Nils Katajainen

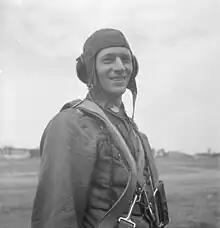

Nils Edward Katajainen (31 May 1919 – 16 January 1997) was a Finnish fighter pilot and a Mannerheim Cross Knight. He held the military rank of sergeant major. He flew 196 sorties and shot down 35 enemy aircraft.